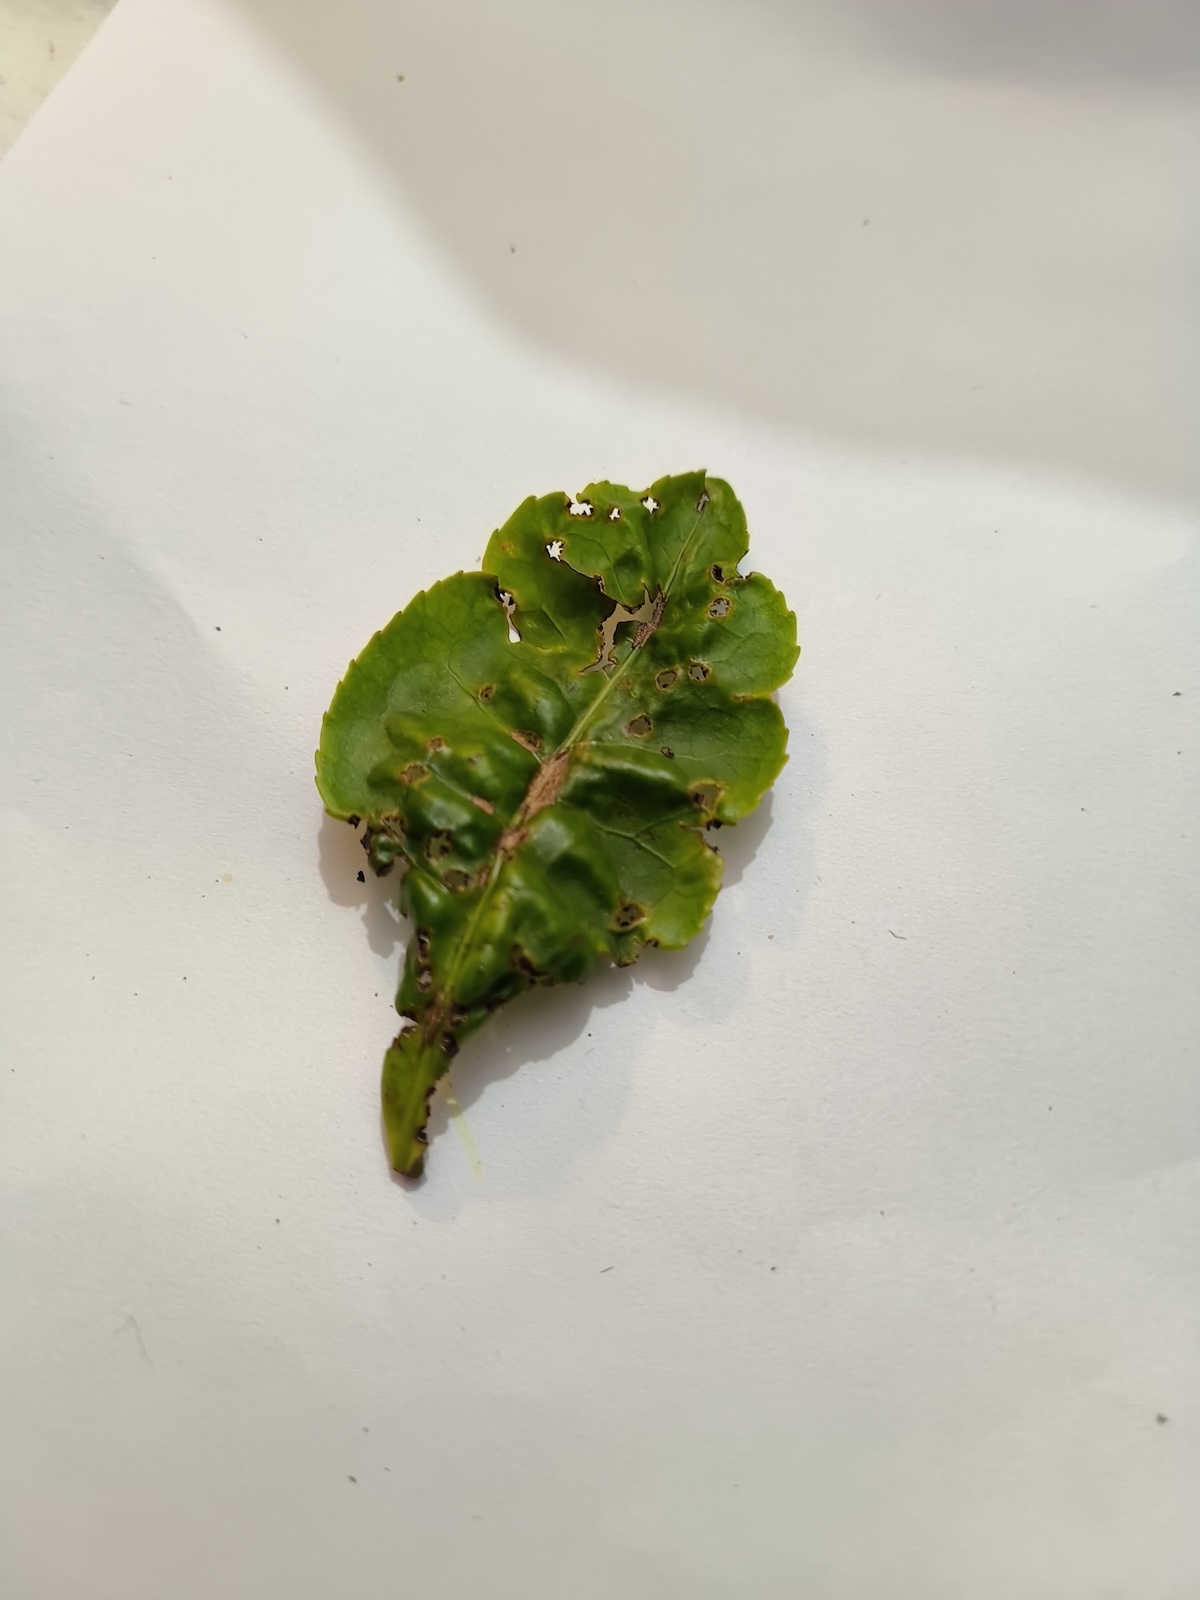
Label: Green mirid bug